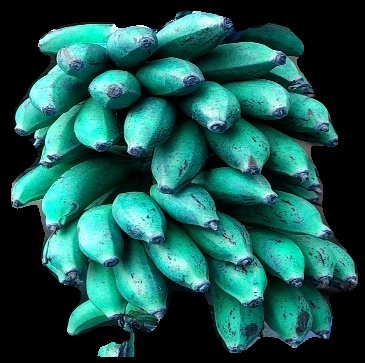
Variety: rasbale
Grade: grade3